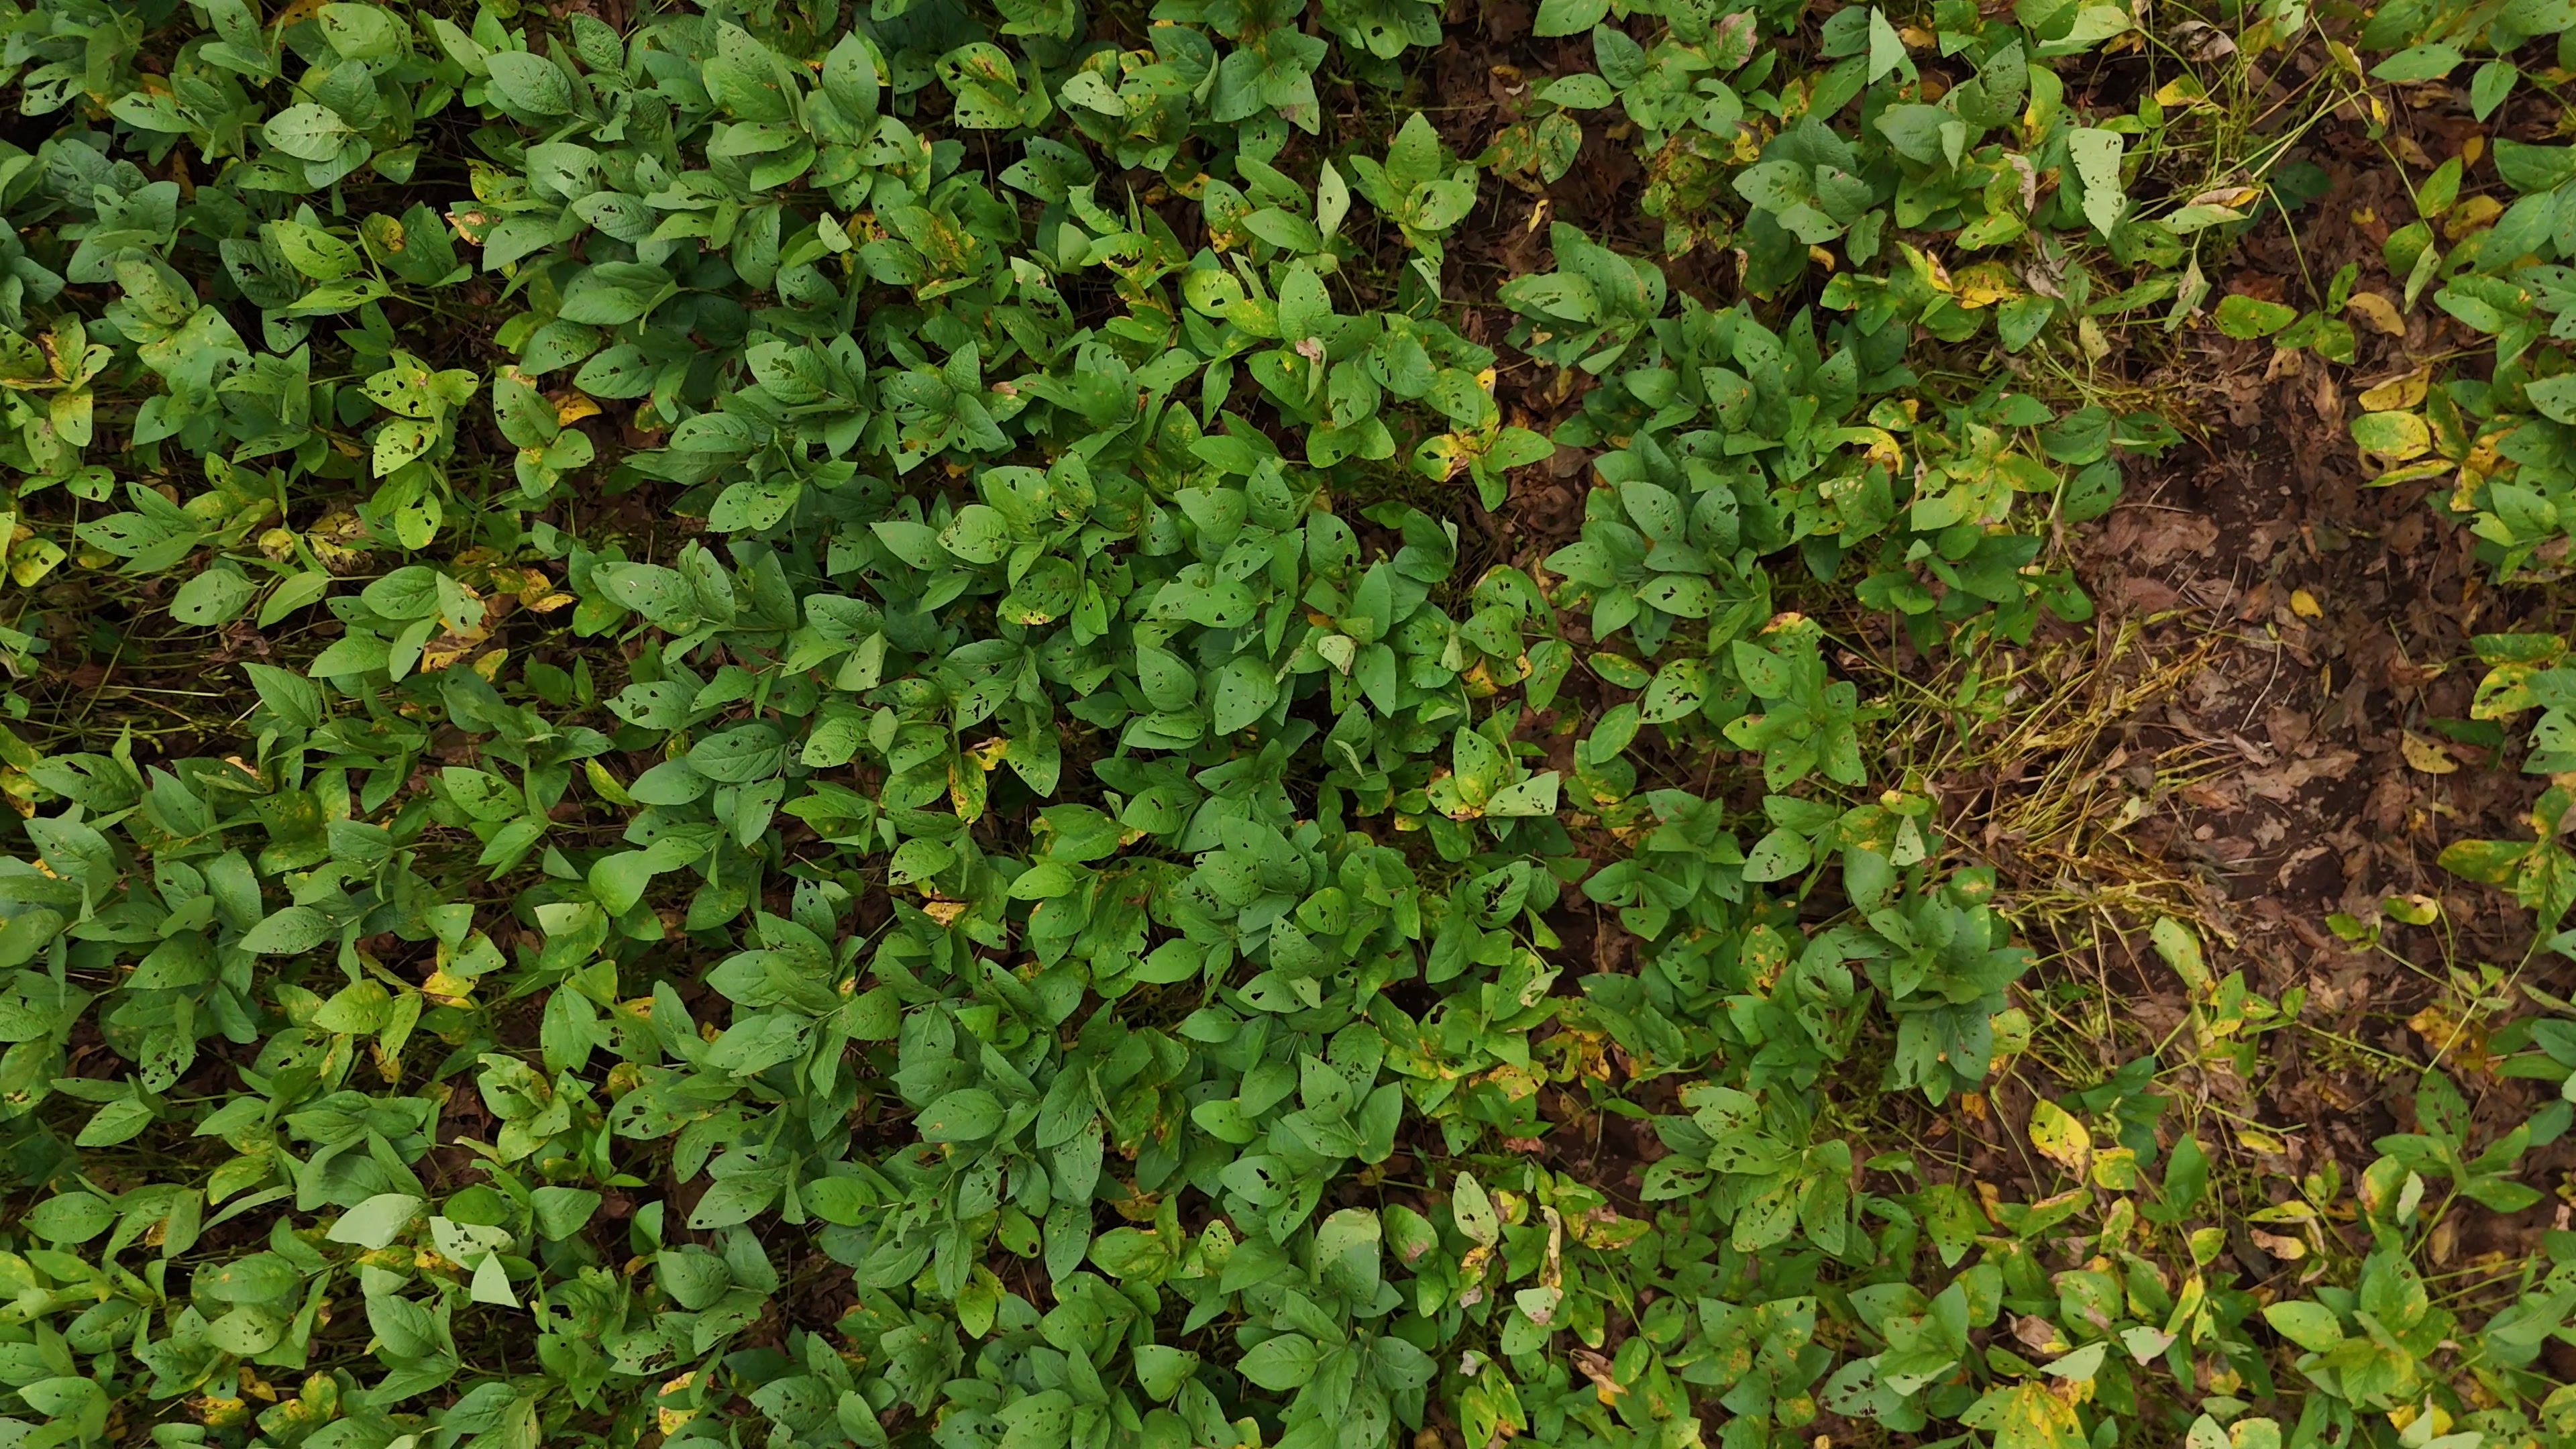
Label: Rust